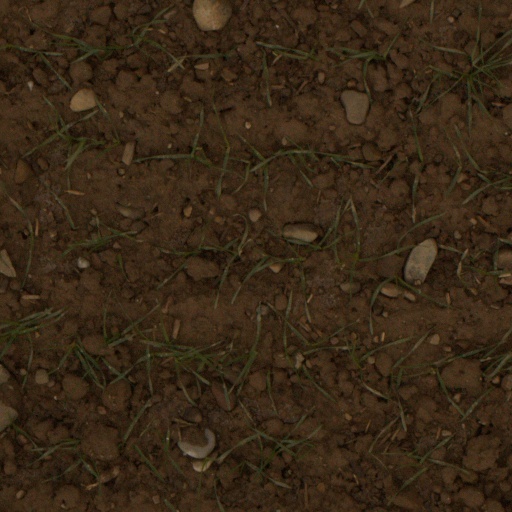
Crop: wheat